1992–93 Pittsburgh Penguins season

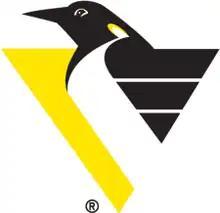
New logo

The Penguins began a process of rebranding the team under previous owner Edward J. DeBartolo, Sr., culminating in a new logo and uniforms for the 1992–93 season. The Pittsburgh design firm Vance Wright Adams was hired to create the new look, and went through many design variations which included options of changing the Penguins' shade of gold to a metallic gold, a color that would eventually be adopted by the team as Vegas gold in 2000.